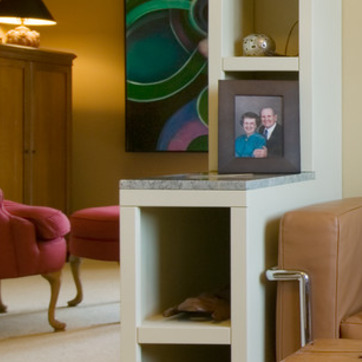
Material: polishedstone